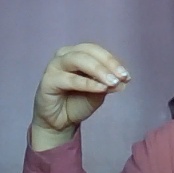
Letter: ha